Graduated pipette

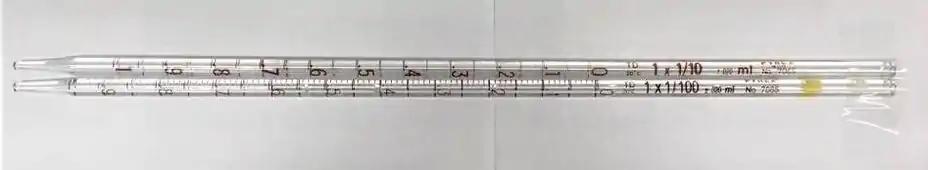
Differentiating the Mohr (top) and Serological pipette (bottom) by its graduation mark

There are two types of pipettes that differ based on where the markings are located in reference to the pipette tip. These are Mohr pipettes and Serological pipettes, and they differ only by the position of the first graduation mark, nearest the tip of the pipette.